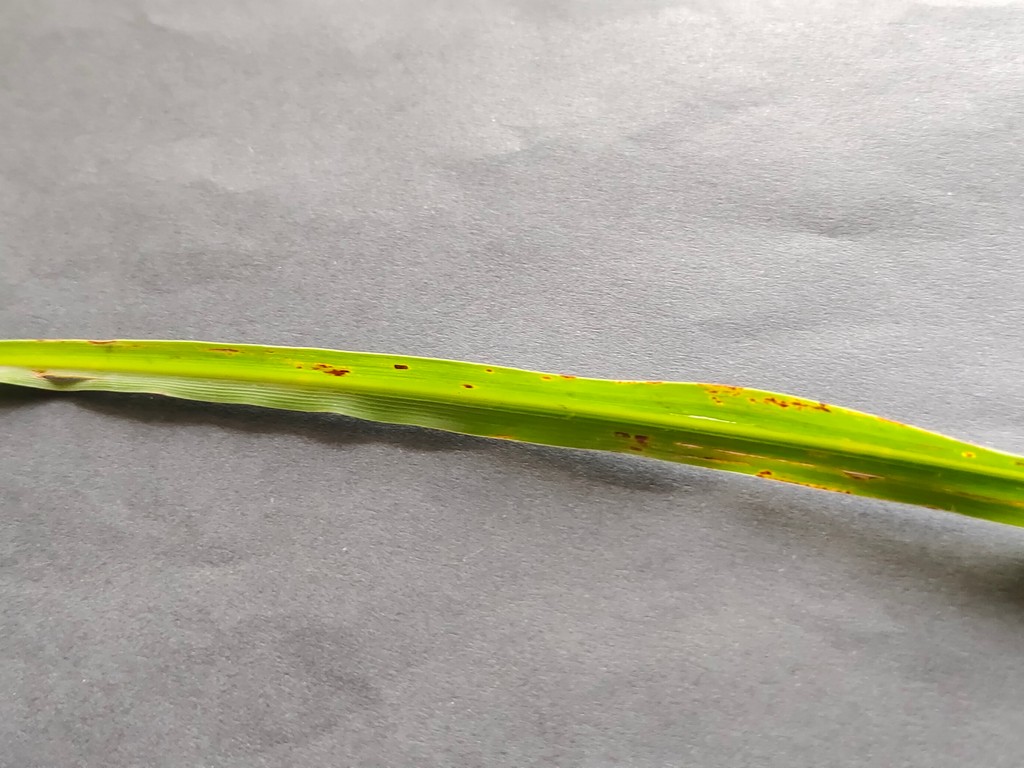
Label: Unhealthy